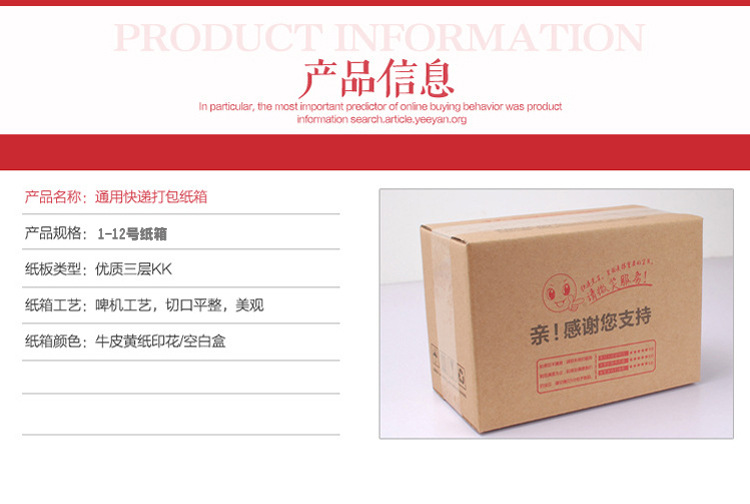
Label: cardboard